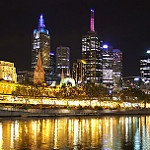
Scene: Outdoor